4 Times Square

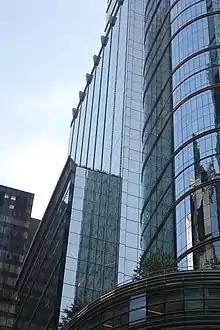
Broadway facade viewed from 42nd Street

The ESPN Zone restaurant closed in June 2010 following the 2008 financial crisis. Around that time, Condé Nast signed a lease to relocate to the new One World Trade Center when that building was completed. The retail space remained vacant for over two years and, following a failed negotiation with Express, Inc., H&M agreed to lease the majority of the retail space in late 2012. H&M announced in August 2013 that it would install panels with its logo atop the building, and the H&M store opened that November. Condé Nast moved to One World Trade Center between November 2014 and January 2015. After the relocation, preservationists expressed concern that the Condé Nast cafeteria would be destroyed, since Skadden Arps had its own cafeteria. In early 2015, the Durst Organization indicated it would preserve the cafeteria but would have to find a tenant for it.